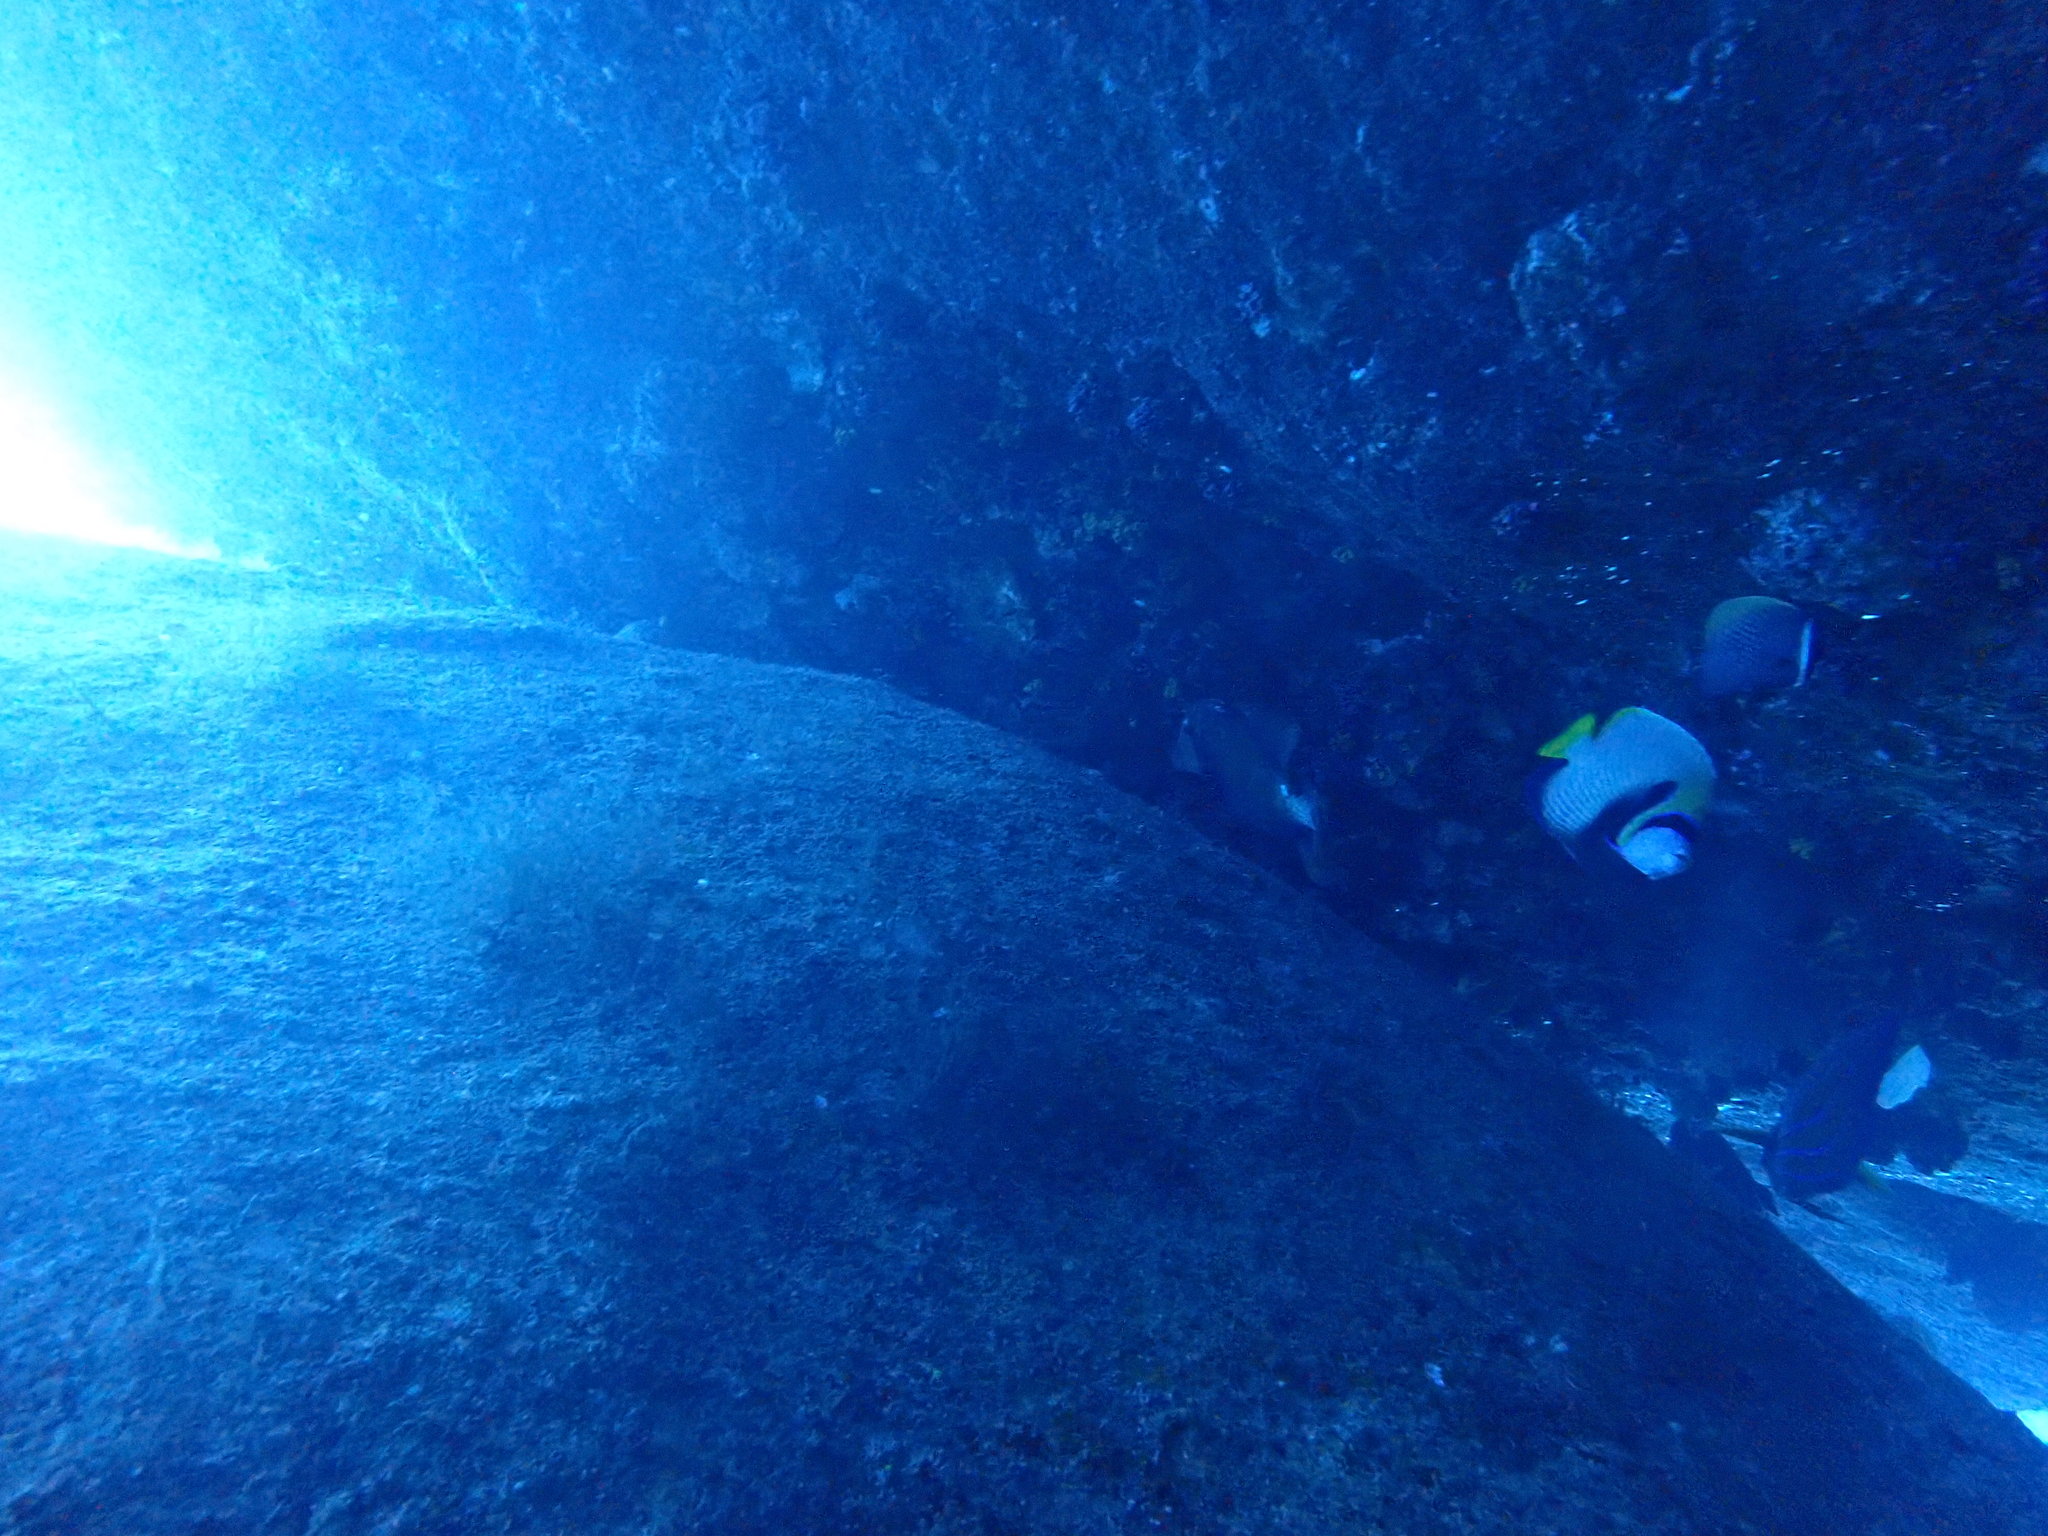
Pomacanthus imperator (Emperor Angelfish)